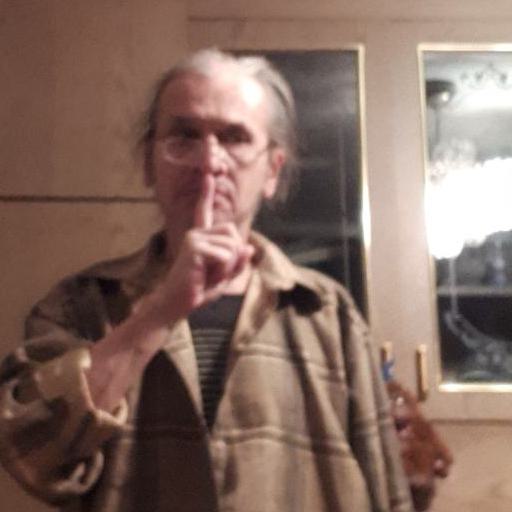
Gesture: mute